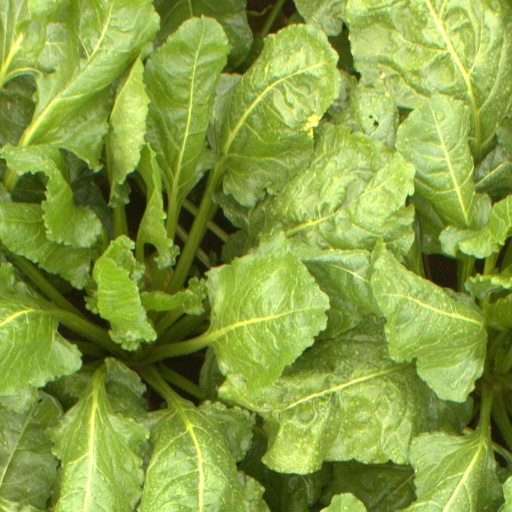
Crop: sugar beet